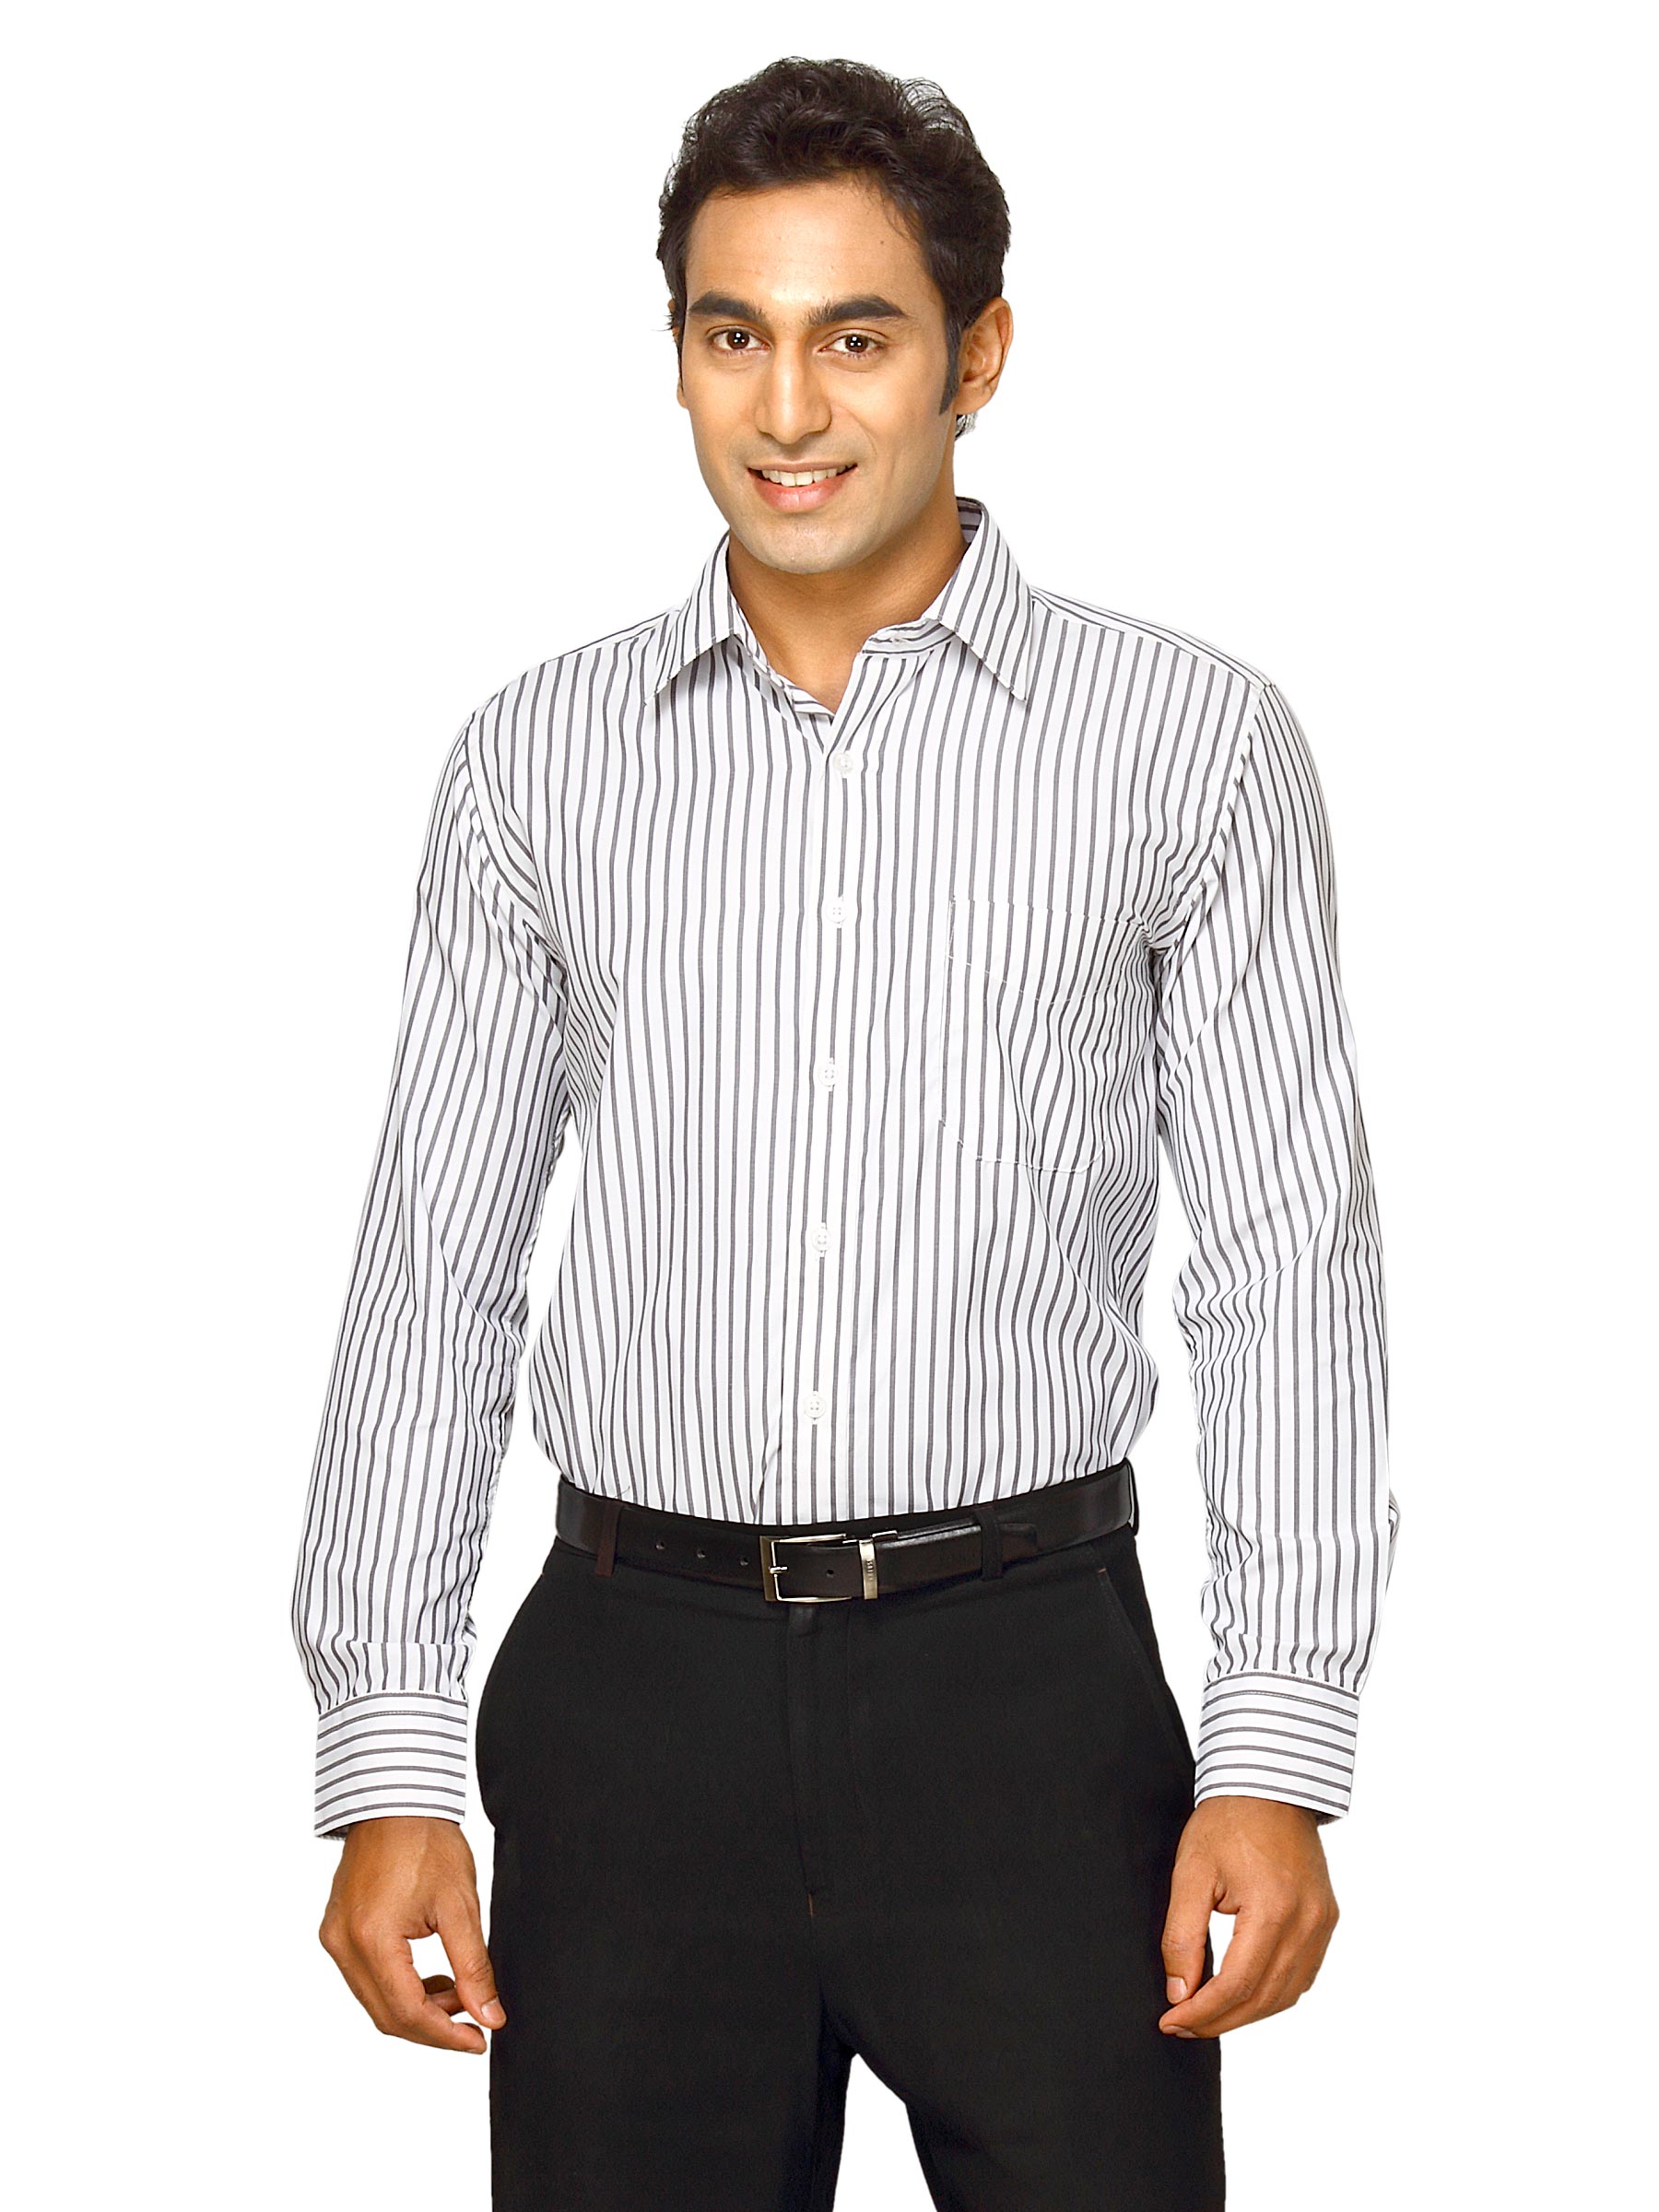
Mark Taylor Men Brown Striped Shirt
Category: Apparel / Topwear / Shirts
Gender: Men
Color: Brown
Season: Fall 2011
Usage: Formal